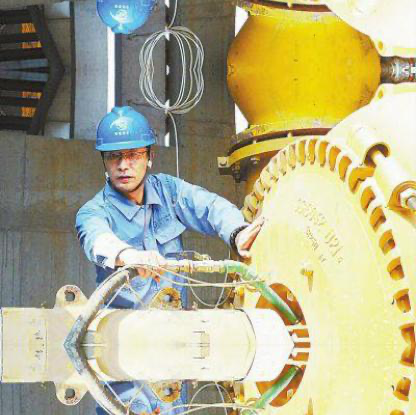
Objects in the image:
label: helmet
label: person
label: helmet